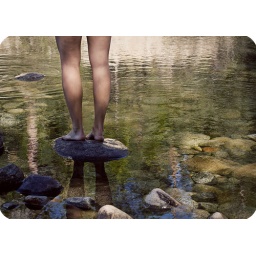
rock in the river